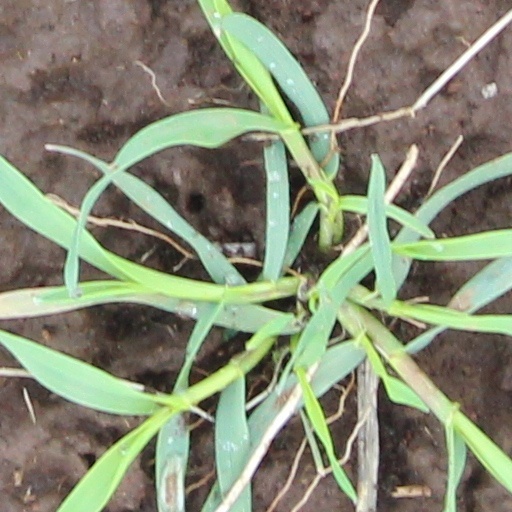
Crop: wheat